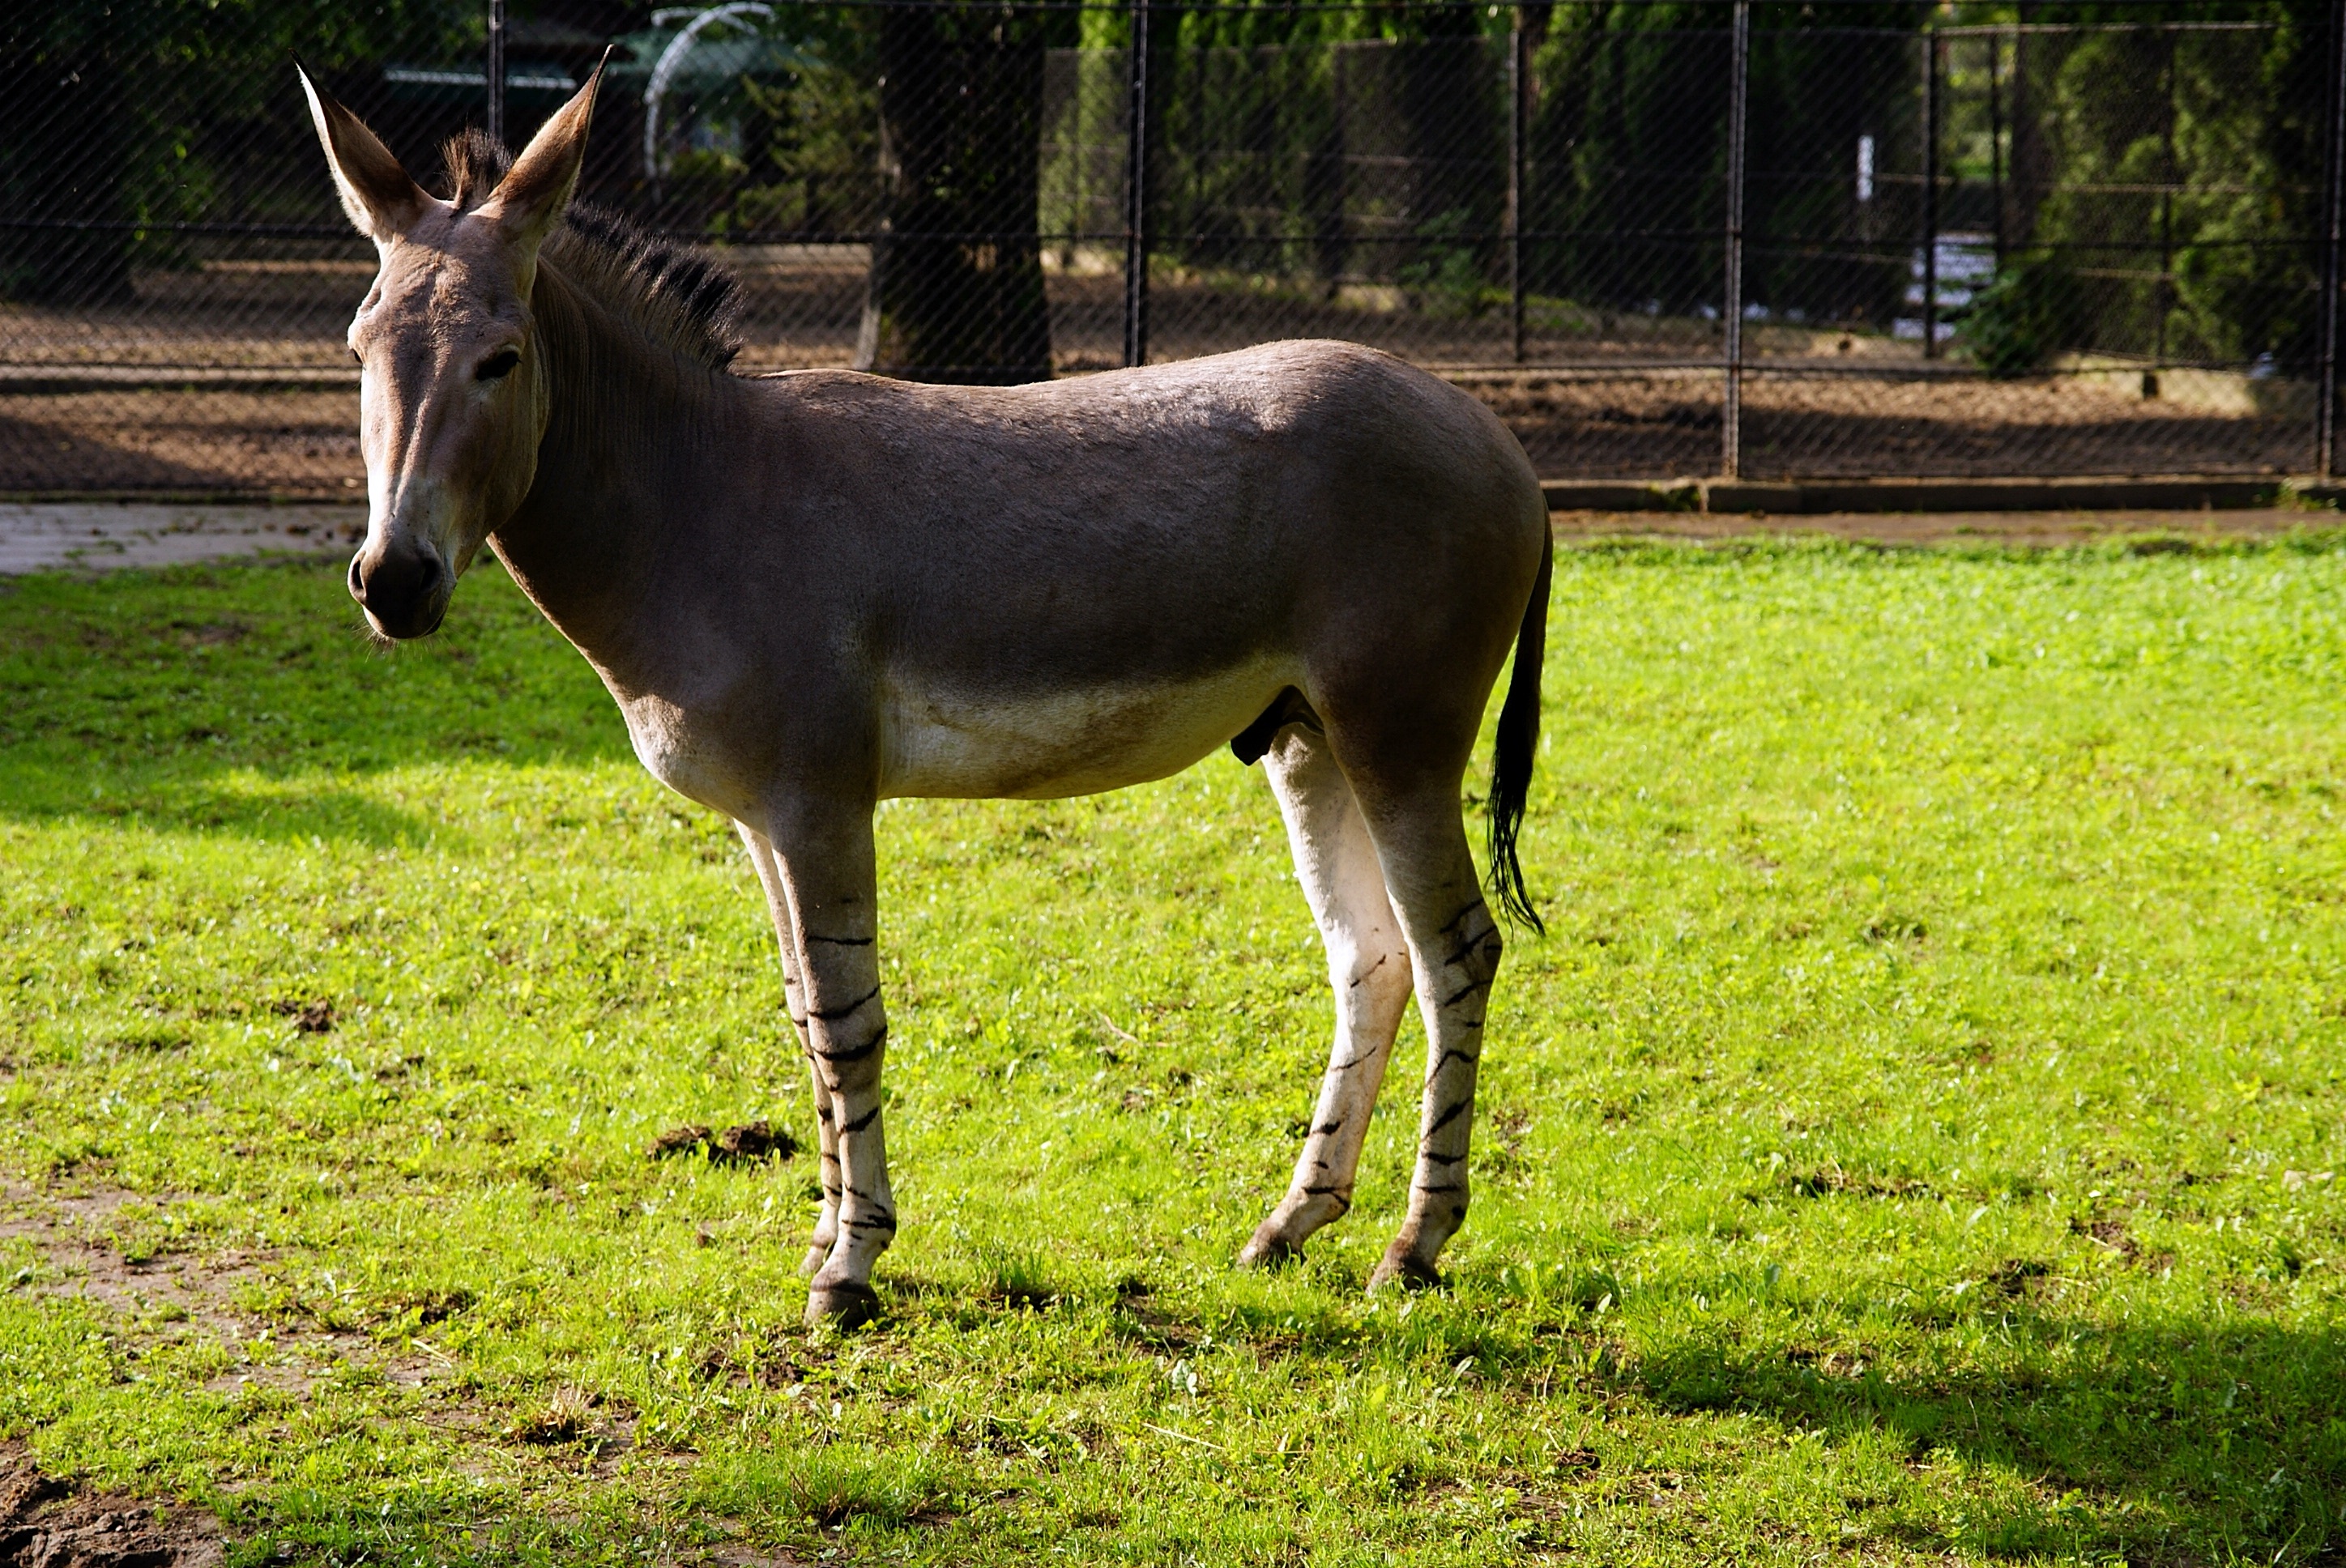
nature, grass, farm, meadow, animal, wildlife, zoo, pasture, grazing, horse, mammal, stallion, fauna, catwalk, donkey, ass, vertebrate, mare, foal, colt, rural area, pack animal, horse like mammal, mustang horse